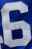
Number: 6